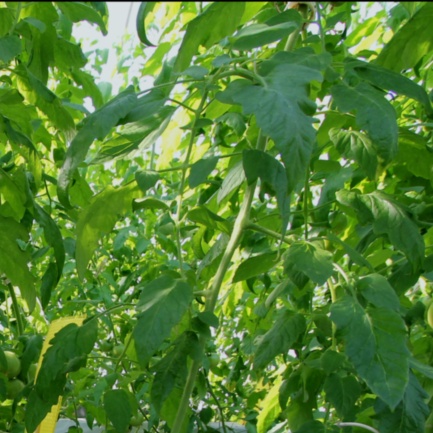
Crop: tomato